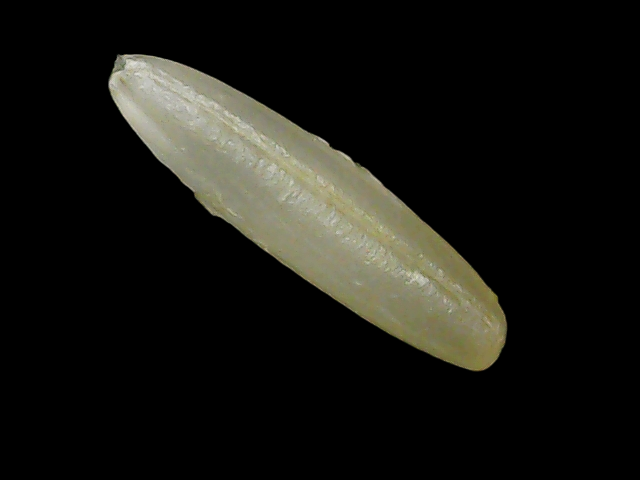
Rice variety: Binadhan21